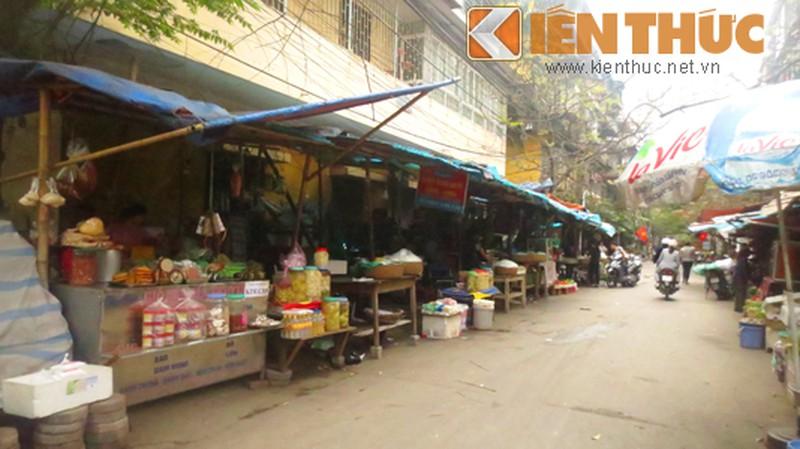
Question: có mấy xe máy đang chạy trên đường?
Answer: có một chiếc